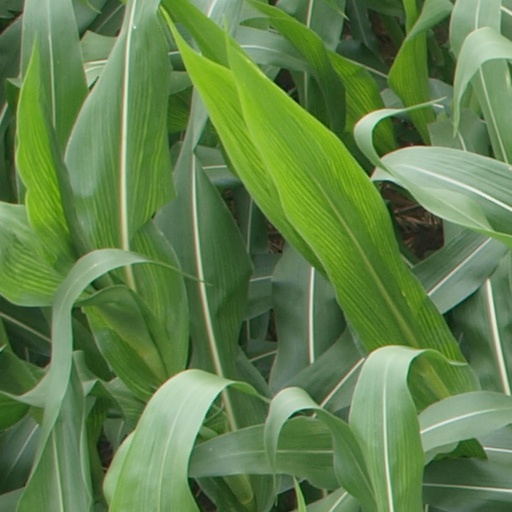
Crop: maize; corn